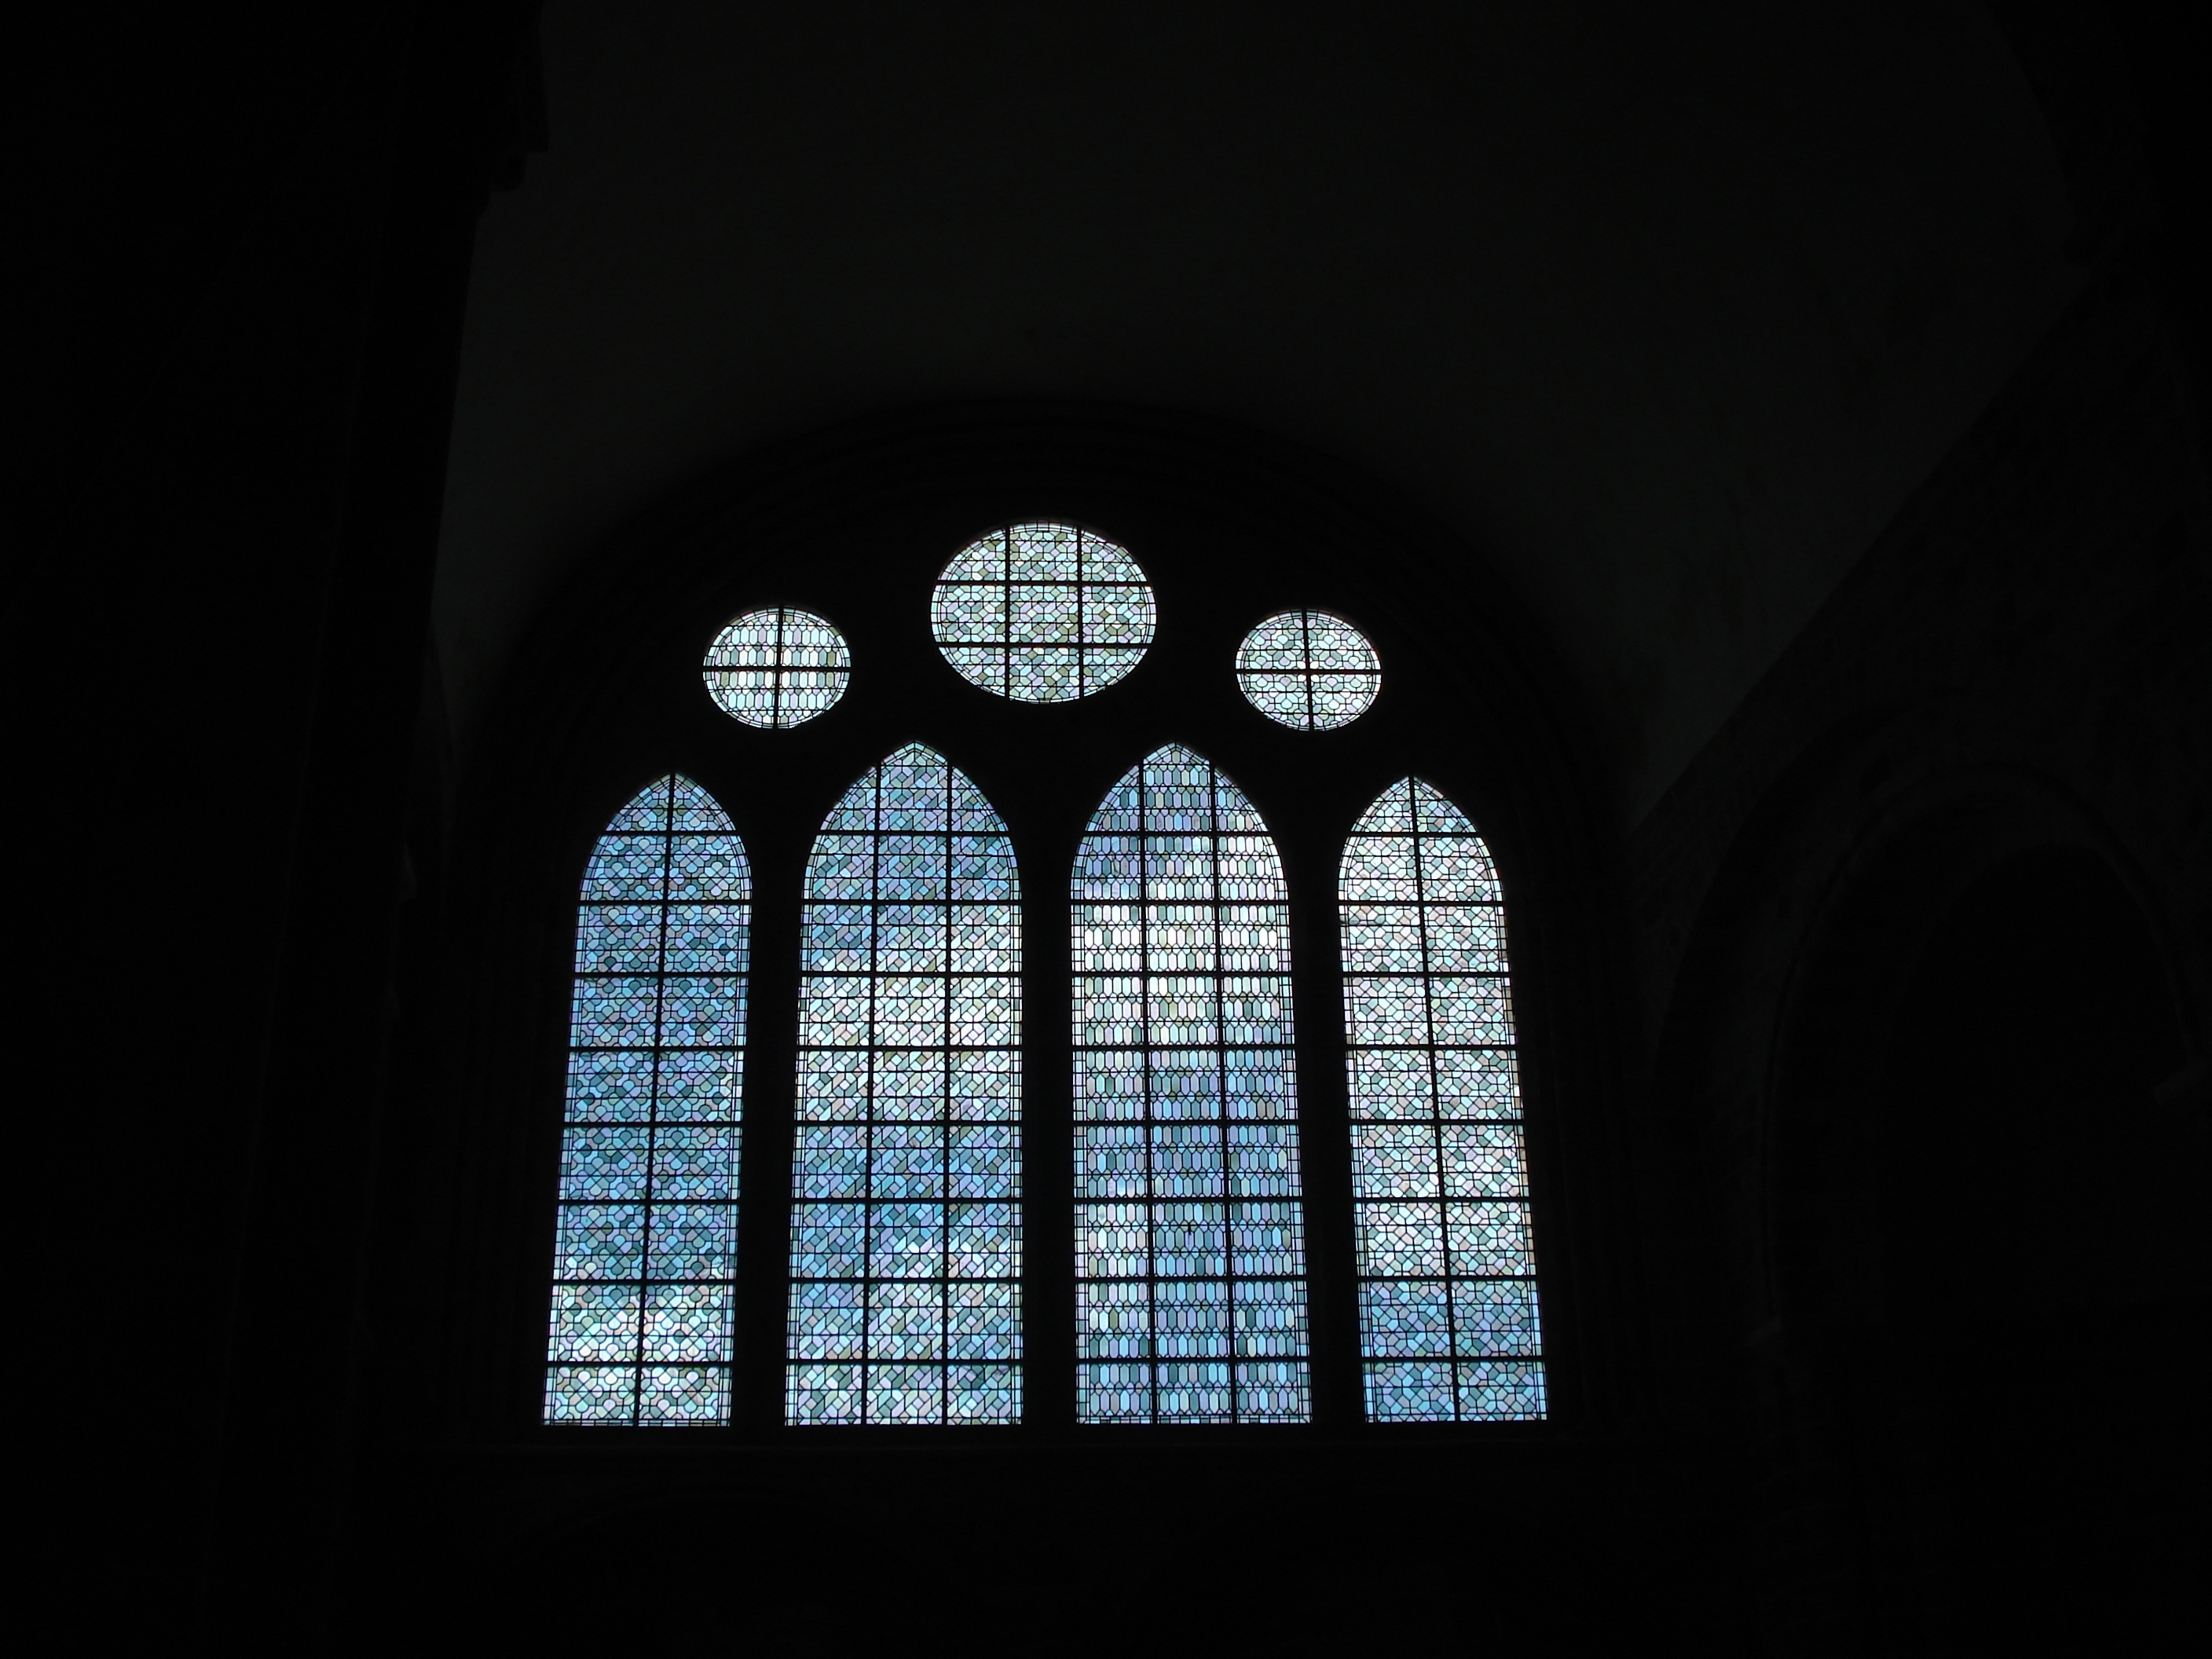
light, architecture, night, window, glass, france, europe, arch, shadow, castle, darkness, blue, fortification, black, monochrome, lighting, material, fortress, symmetry, historical, touristic, mt saint michel